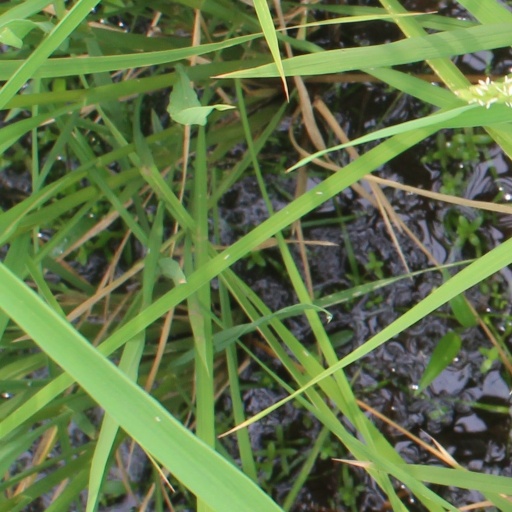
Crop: rice